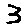
Label: 3